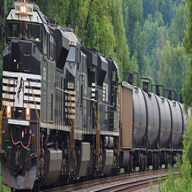
Vehicle type: Trains